A Single Man

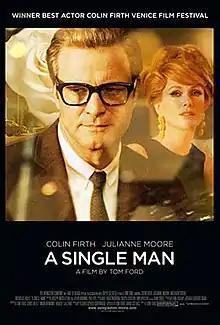
Theatrical release poster

A Single Man is a 2009 American period romantic drama film based on the 1964 novel by Christopher Isherwood. The directorial debut of fashion designer Tom Ford, the film stars Colin Firth, who was nominated for the Academy Award for Best Actor for his portrayal of George Falconer, a depressed gay British university professor living in Southern California in 1962.